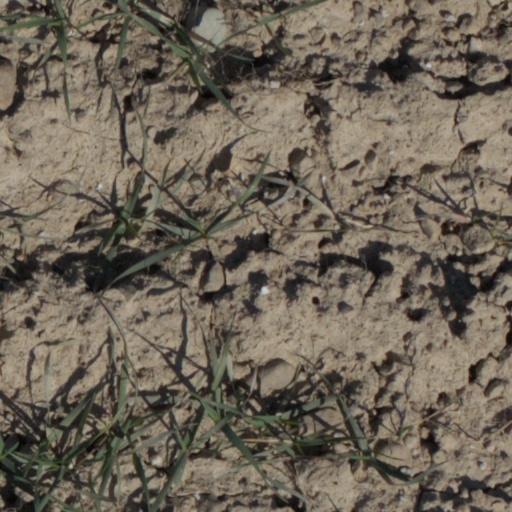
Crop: wheat